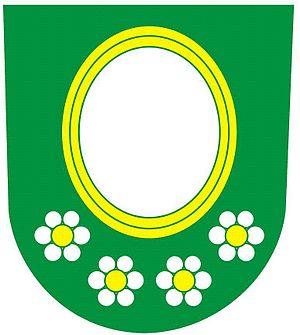
Hošťálkovy est une commune du district de Bruntál, dans la région de Moravie-Silésie, en République tchèque. Sa population s'élevait à 588 habitants en 2018.